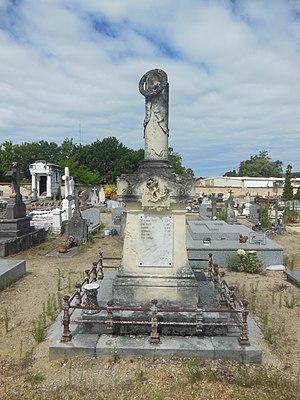
Cénotaphe des six marins péris en mer le 28 janvier 1913, édifié dans l'ancien cimetière de Mimizan (Landes, France)
La fête de la mer est une journée de réjouissances collectives destinée à célébrer la relation qu'entretient Mimizan-Plage, dans le département français des Landes, avec l'Océan Atlantique qui la borde. Elle a lieu chaque année le 1ᵉʳ mai.